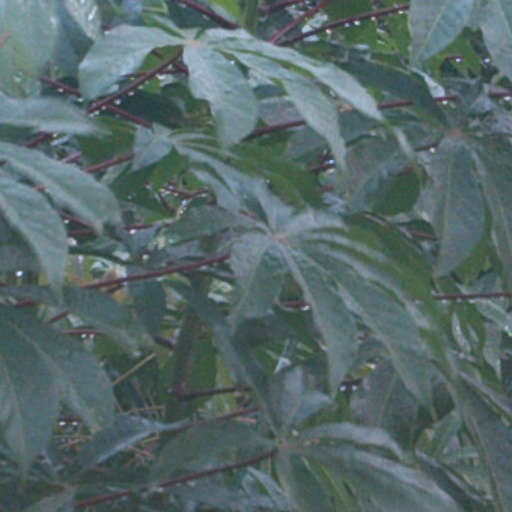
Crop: cassava